Iran

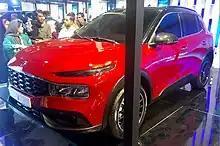
Iran is the world's 16th largest car manufacturer, with IKCO being the largest in the Middle East, Central Asia and North Africa.

During Yemen's civil war Iran provided military support to the Houthis, a Zaydi Shia movement fighting Yemen's Sunni government since 2004, which gained significant power. Iran has considerable influence in Afghanistan and Pakistan through militant groups such as Liwa Fatemiyoun and Liwa Zainebiyoun.